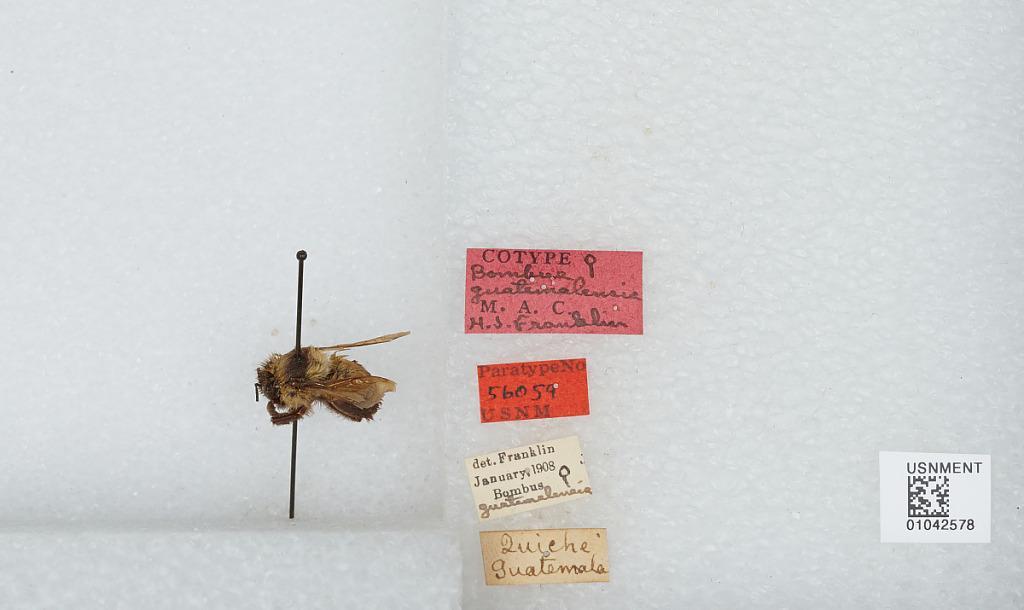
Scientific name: Bombus (Pyrobombus) wilmattae Cockerell
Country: Guatemala
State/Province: Quiche
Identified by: Franklin